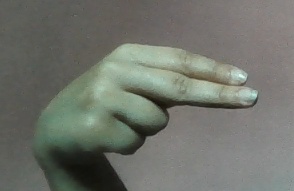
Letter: ain